Transport in Adelaide

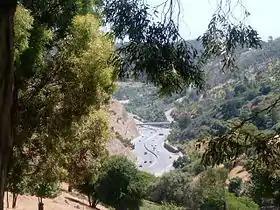
The Mount Osmond Interchange on the South Eastern Freeway.

Road transport in Adelaide has historically been comparatively easier than many of the other Australian cities, with a well-defined city layout and wide multiple-lane roads from the beginning of its development. Adelaide has been called a "twenty-minute city", with commuters having been able to travel from metropolitan outskirts to the city proper in twenty minutes or less. However, the Royal Automobile Association now considers these roads are inadequate to cope with Adelaide's growing road traffic volumes.